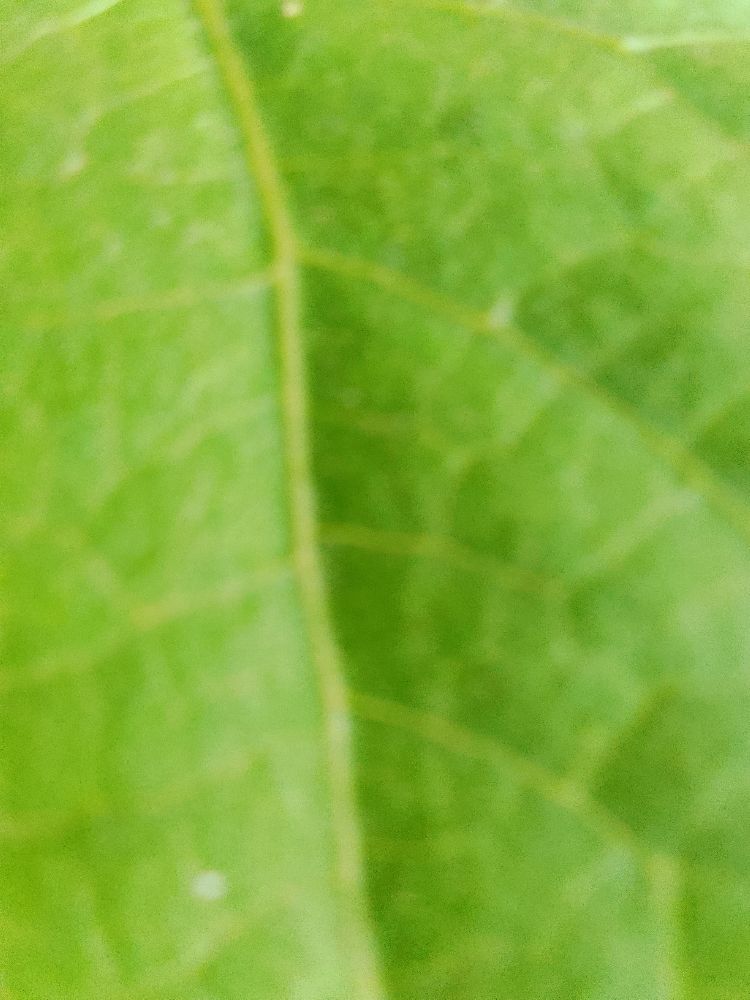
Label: healthy